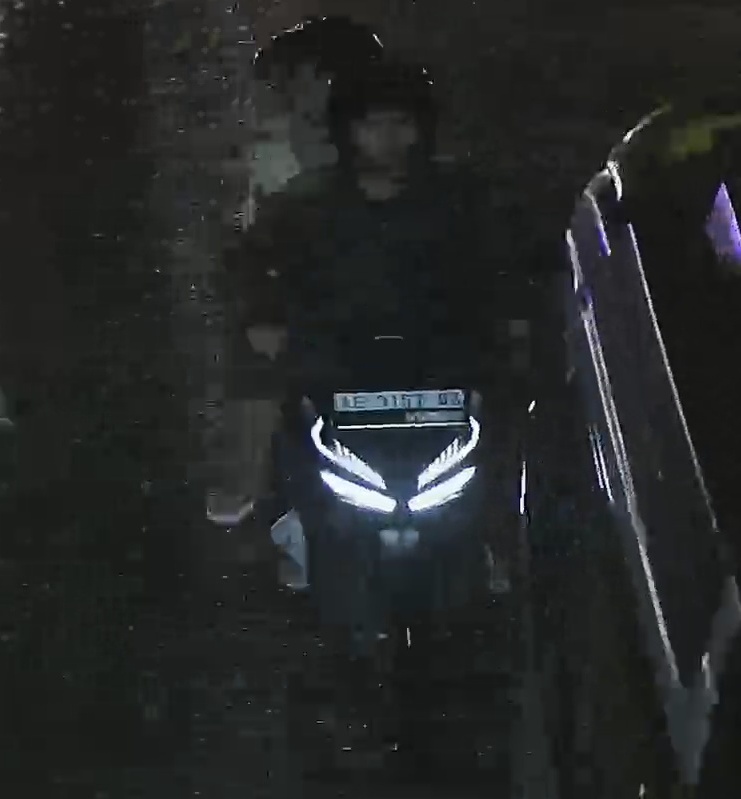
person-with-helmet: 2
person-without-helmet: 0